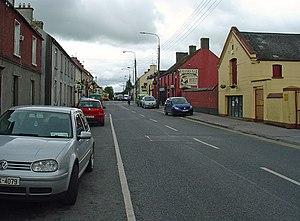
Kilcormac est une petite ville du comté d'Offaly en Irlande située entre les villes de Tullamore et Birr. La population locale fut principalement employée par l'entreprise Bord na Móna pour travailler dans les tourbières locales. La ville se trouve près des montagnes Slieve Bloom et la rivière argentée la traverse. Avant l'indépendance irlandaise, Kilcormac était communément appelée Frankford.